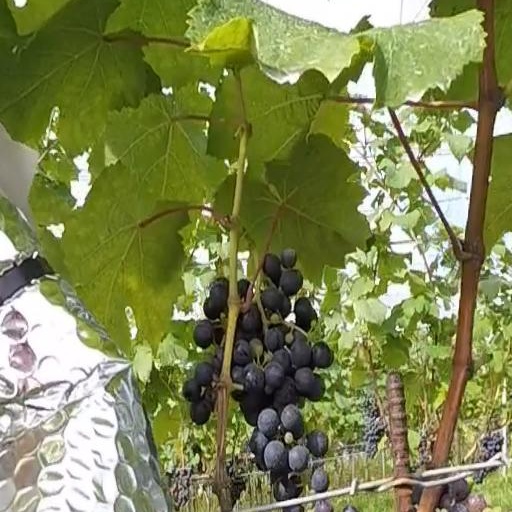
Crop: grape